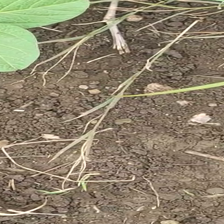
Weed species: Harali_(Cynodon_dactylon)